Eilendorf station

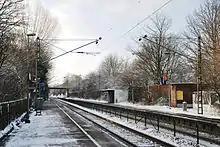
Eilendorf station in December 2012

The Rhenish Railway Company ("Rheinische Eisenbahn-Gesellschaft") opened the railway from Cologne to Aachen on 1 September 1841. A halt was opened at the time called "Nirm", which was renamed Eilendorf in 1865. With the building of a siding to a neighbouring sawmill, Eilendorf halt was redesignated as a station.